Amphitheatre of Catania

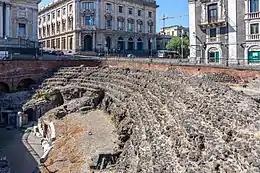
View of the Roman Amphitheatre of Catania today

The Amphitheatre of Catania is a Roman amphitheatre in Catania, Sicily, Southern Italy, built in the Roman Imperial period, probably in the 2nd century AD, on the northern edge of the ancient city at the base of the Montevergine hill. Only a small section of the structure is now visible, below ground level, to the north of Piazza Stesicoro. This area is now the historic centre of the city, but was then on the outskirts of the ancient town and also occupied by the . The structure is part of the .